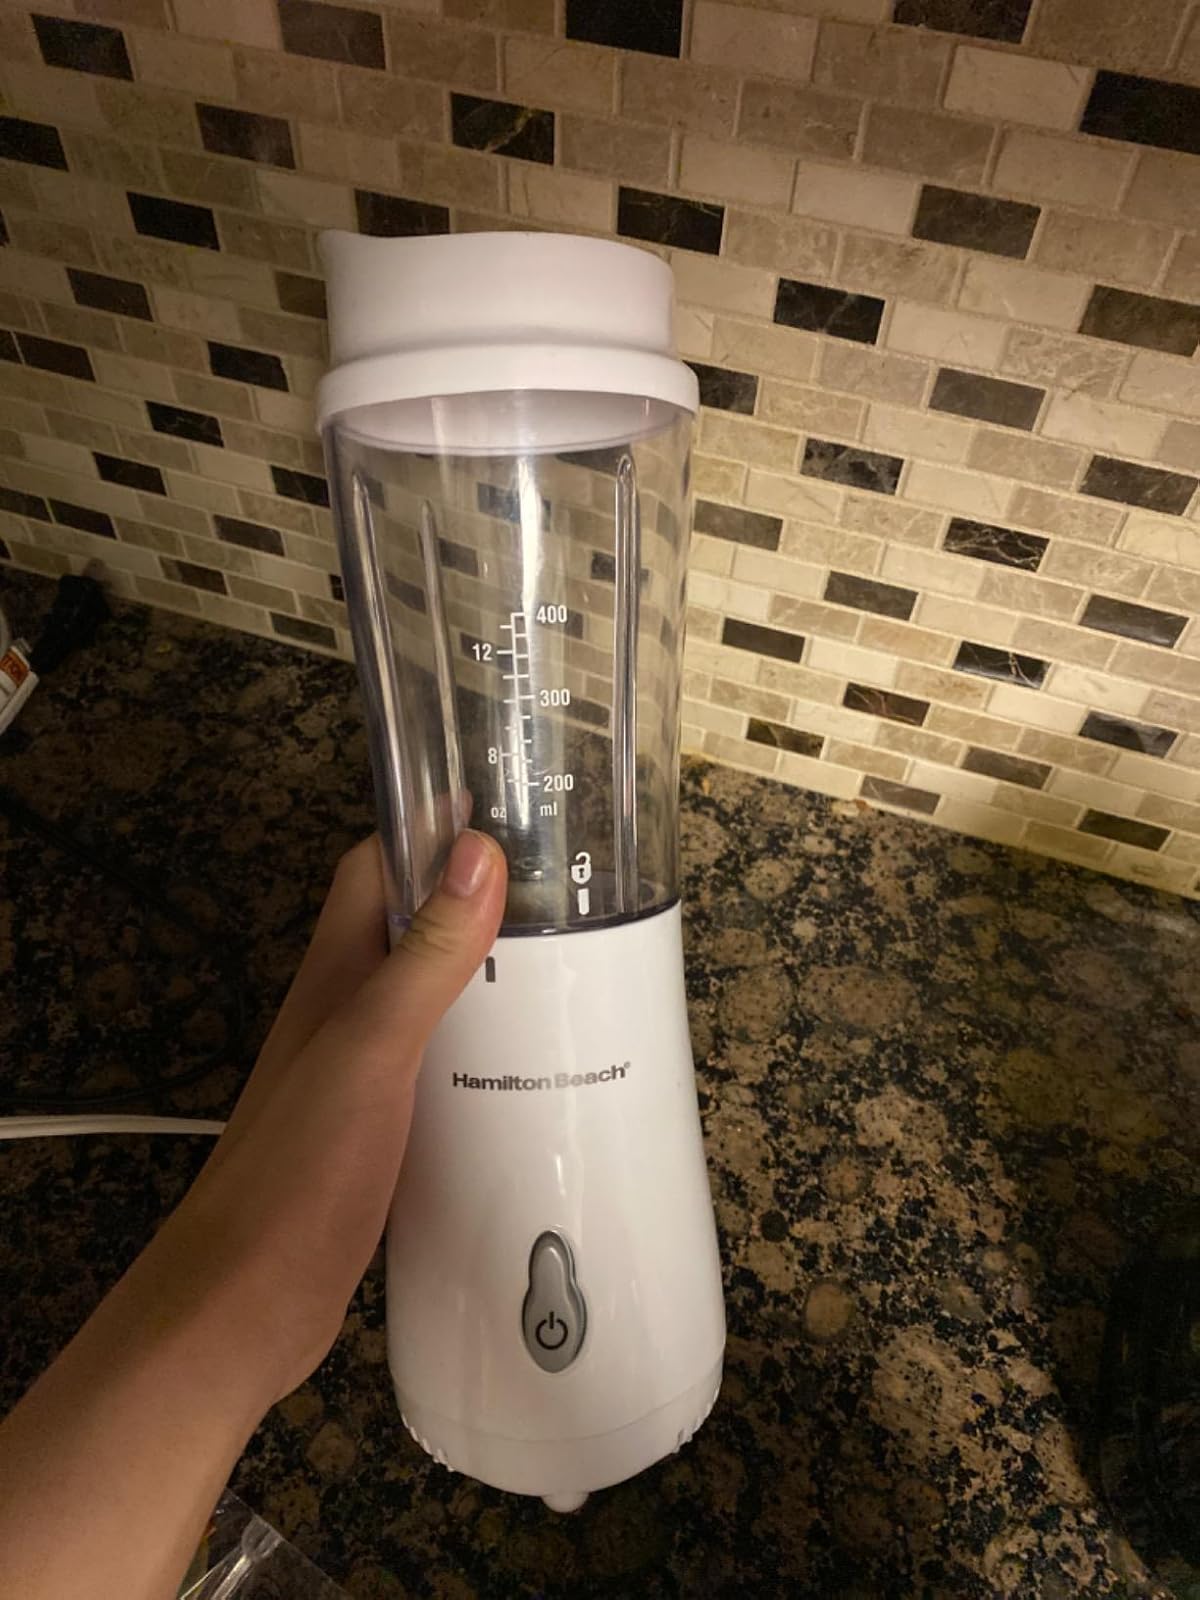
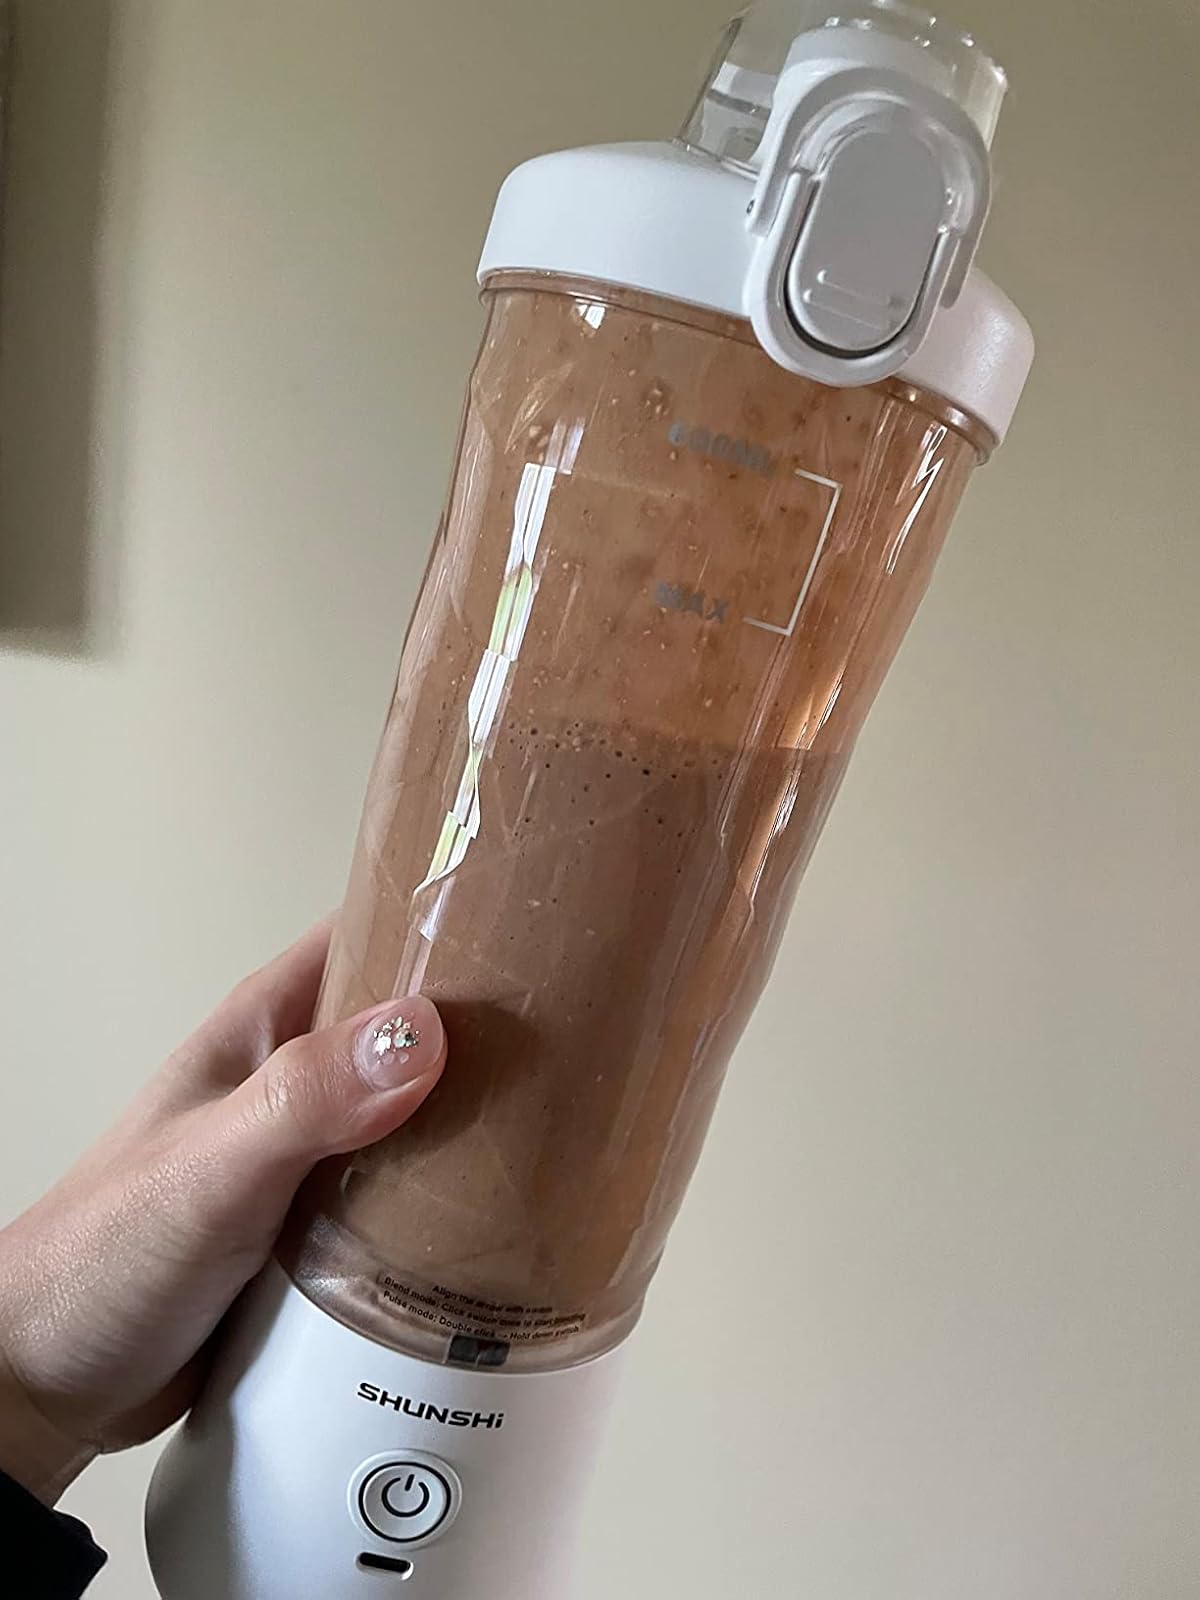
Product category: items_blender
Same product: no